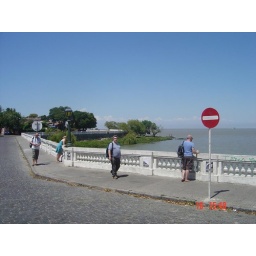
Uruguay, Colonia, looking over the River Plate, no sign of any mad dogs in the sun even.